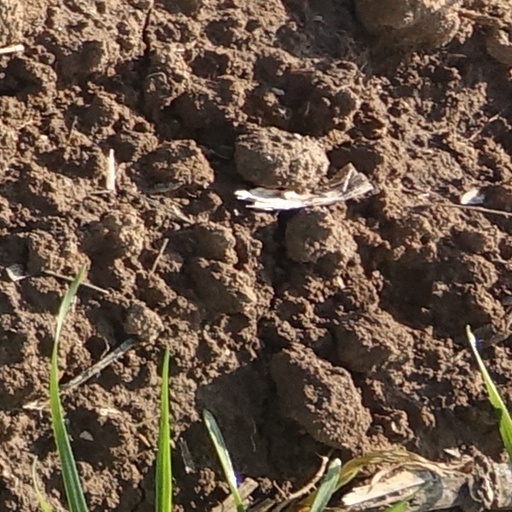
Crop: wheat